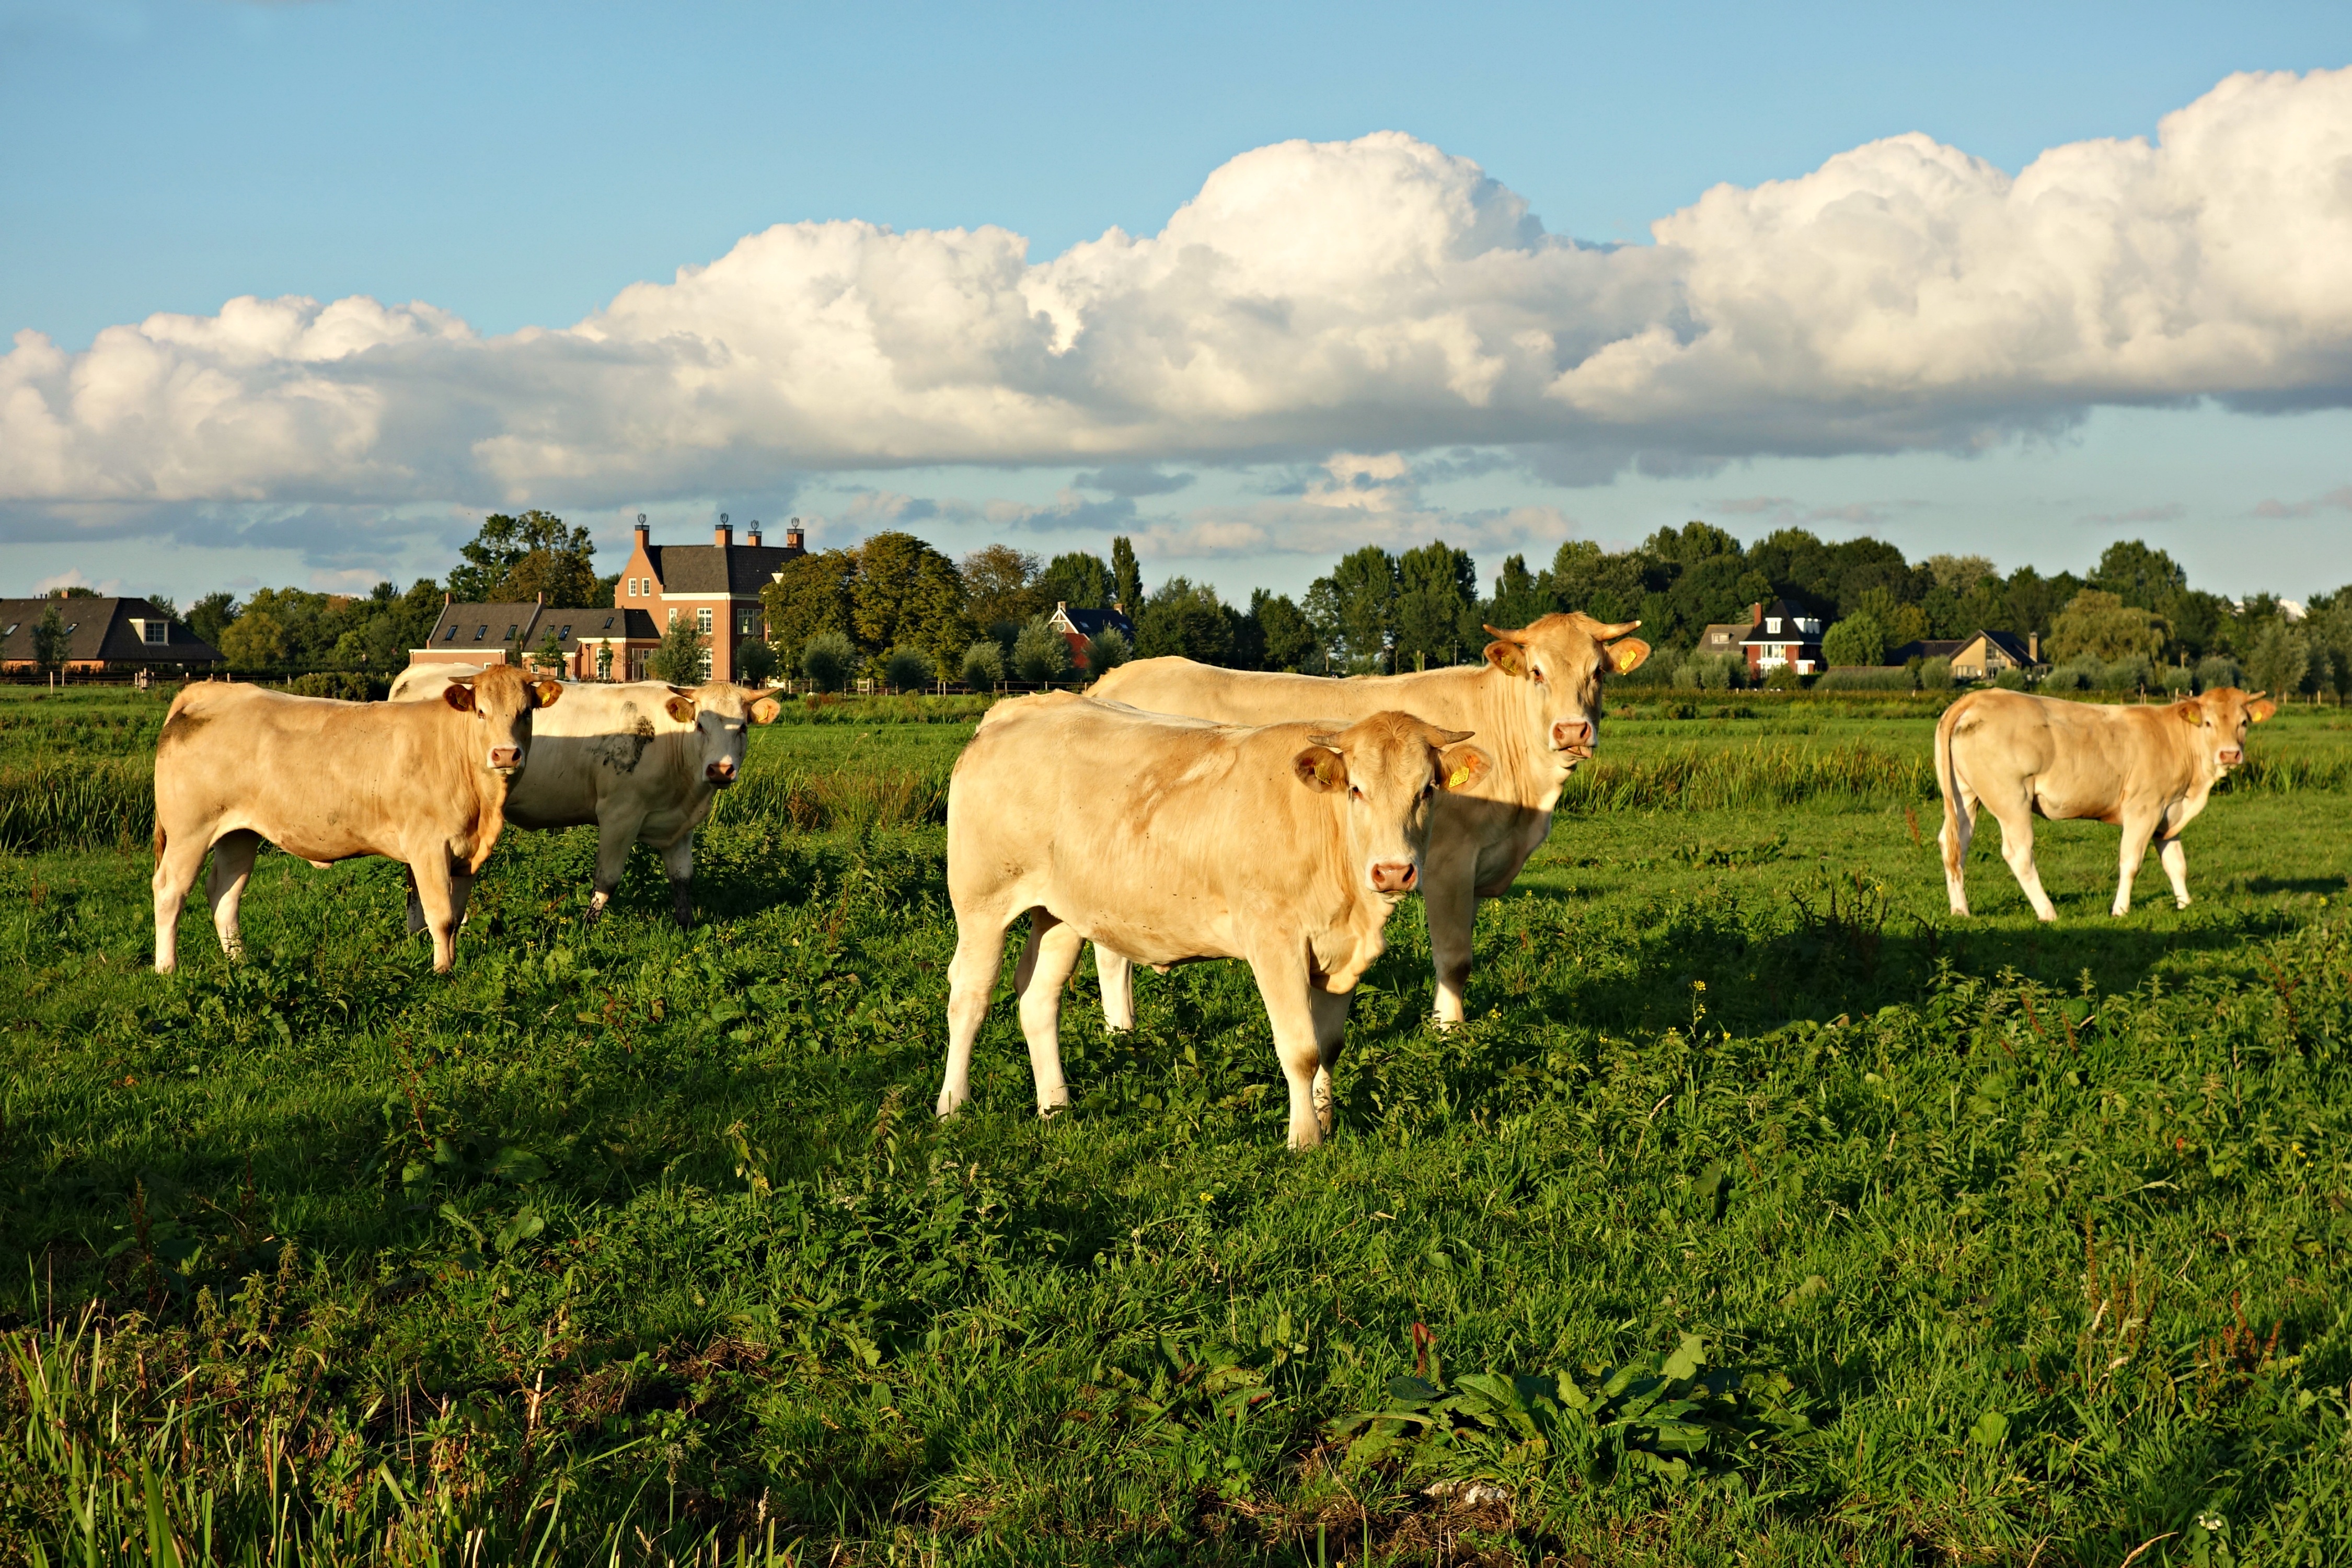
landscape, grass, field, farm, meadow, prairie, countryside, animal, rural, cow, cattle, herd, pasture, grazing, livestock, mammal, agriculture, bovine, fauna, grassland, habitat, ecosystem, rural area, natural environment, cattle like mammal